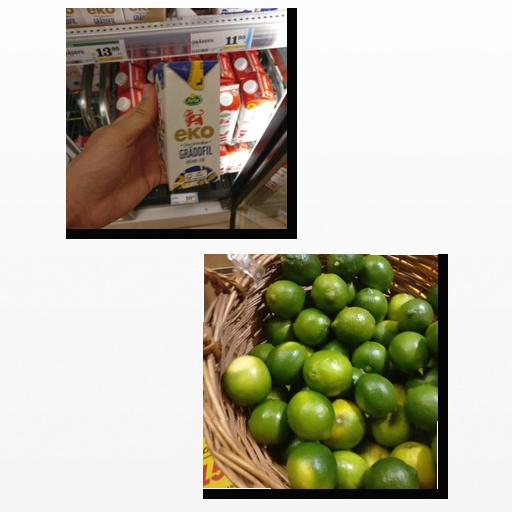
Food items: sour_cream, lime